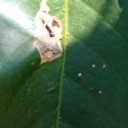
Label: Miner